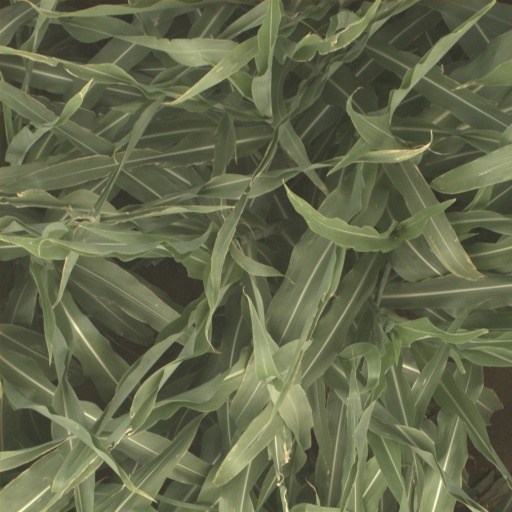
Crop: sorghum